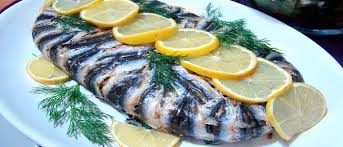
Yemek: hamsi